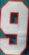
Number: 9